Ring-imaging Cherenkov detector

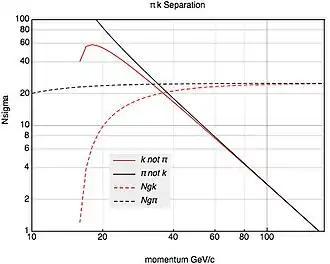
Fig.4: Pion-kaon separation Nsigma

Also shown are the average number of detected photons from pions("Ngπ") or from kaons("Ngk"). One can see that the RICH's ability to separate the two particle types exceeds 4-sigma everywhere between threshold and 80 GeV/c, finally dropping below 3-sigma at about 100 GeV.